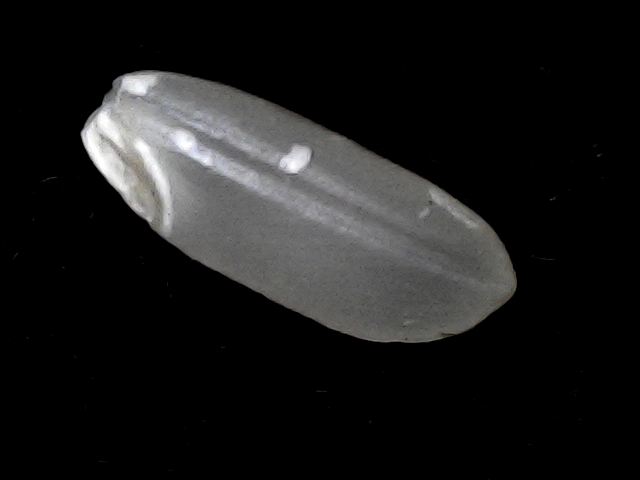
Rice variety: BD51